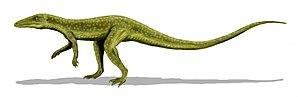
Les Sphenosuchia ou sphénosuchiens sont un sous-ordre éteint des crocodylomorphes primitifs apparu au Trias et ayant vécu jusqu'au Jurassique supérieur. La plupart d'entre eux étaient des animaux de petite taille, graciles avec une posture érigée sur les membres.
Saltoposuchus est un genre éteint de petits « reptiles » de crocodylomorphes à queue longue, datant du Norien d'Europe. Le nom traduit signifie « crocodile bondissant ».
Le Norien est une subdivision du système géologique du Trias. C'est un âge ou un étage. Selon l'échelle des temps géologiques de 2012 de la Commission internationale de stratigraphie, le Norien s'étend de 227 millions d'années à 208,5 Ma environ. Il succède au Carnien et précède le Rhétien.